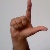
The image shows a hand gesture representing the letter 'L' in Indian Sign Language.